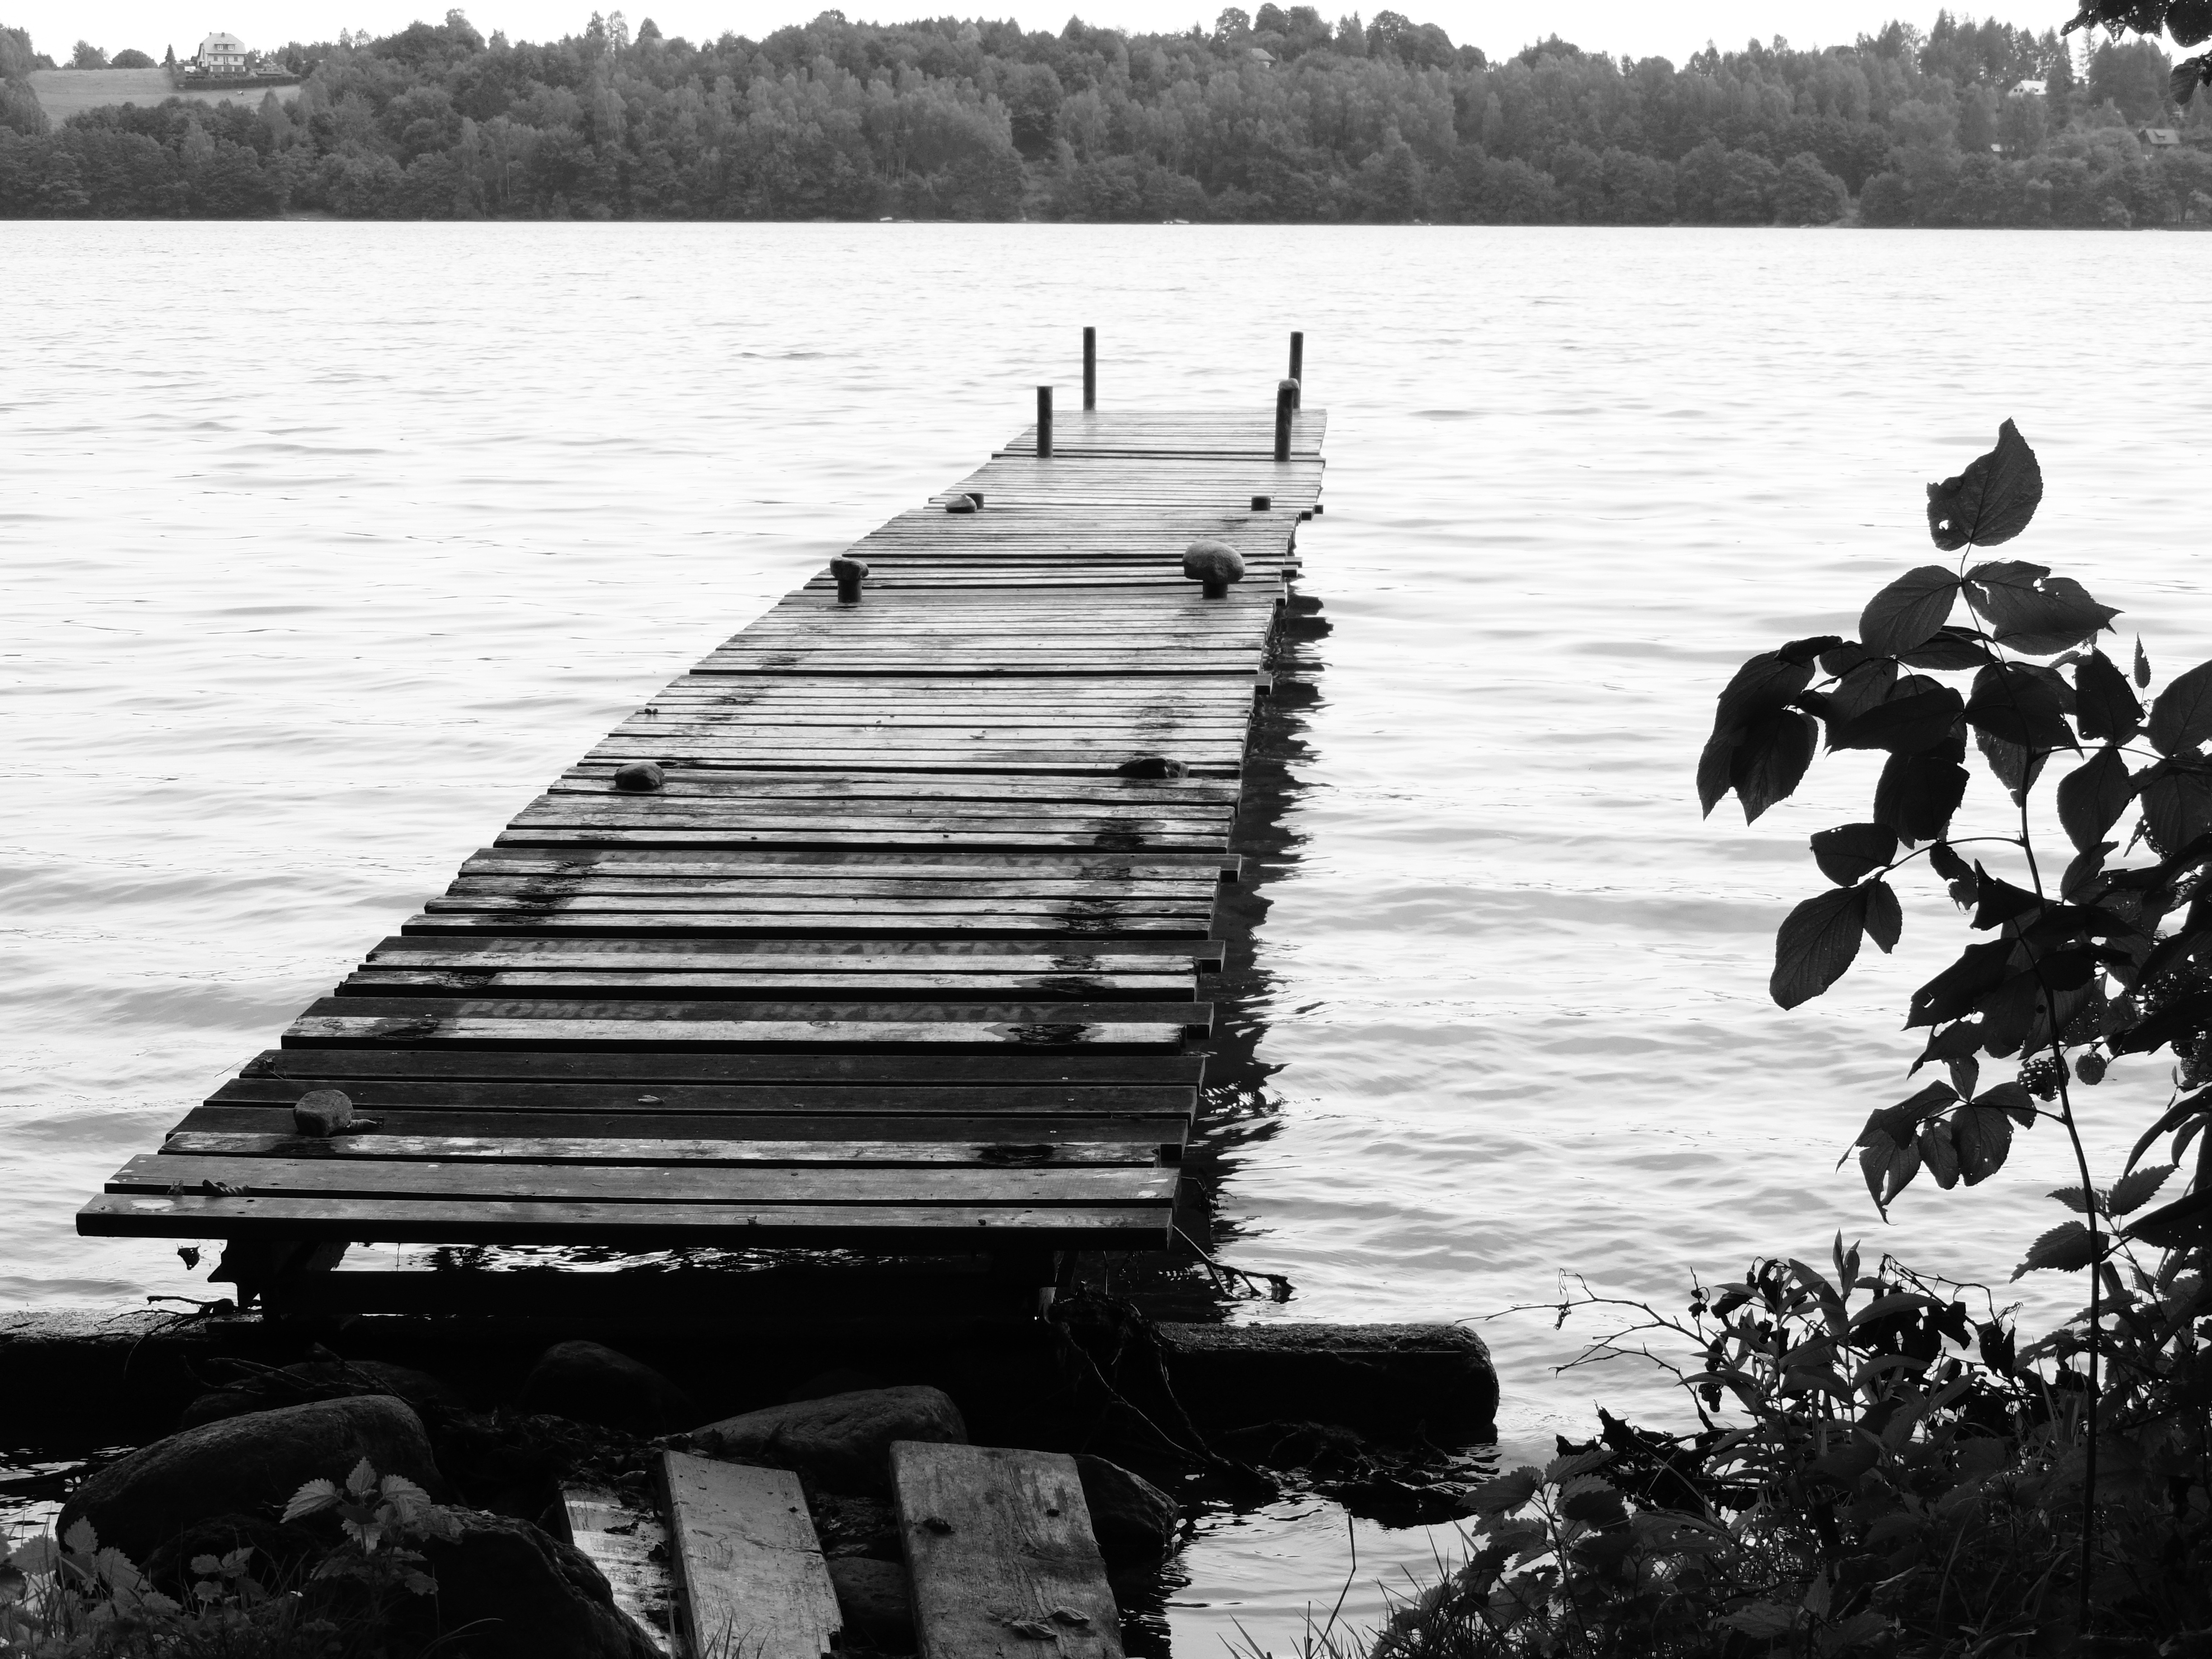
landscape, water, dock, black and white, boat, lake, vehicle, platform, jetty, monochrome, boating, monochrome photography, watercraft rowing